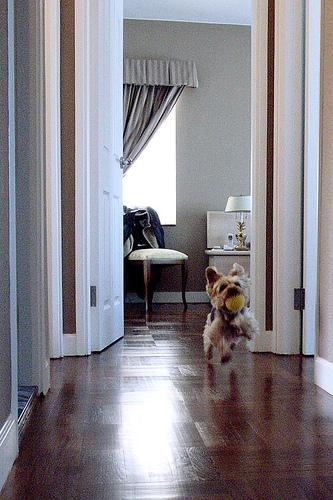
Breed: Yorkshire_Terrier